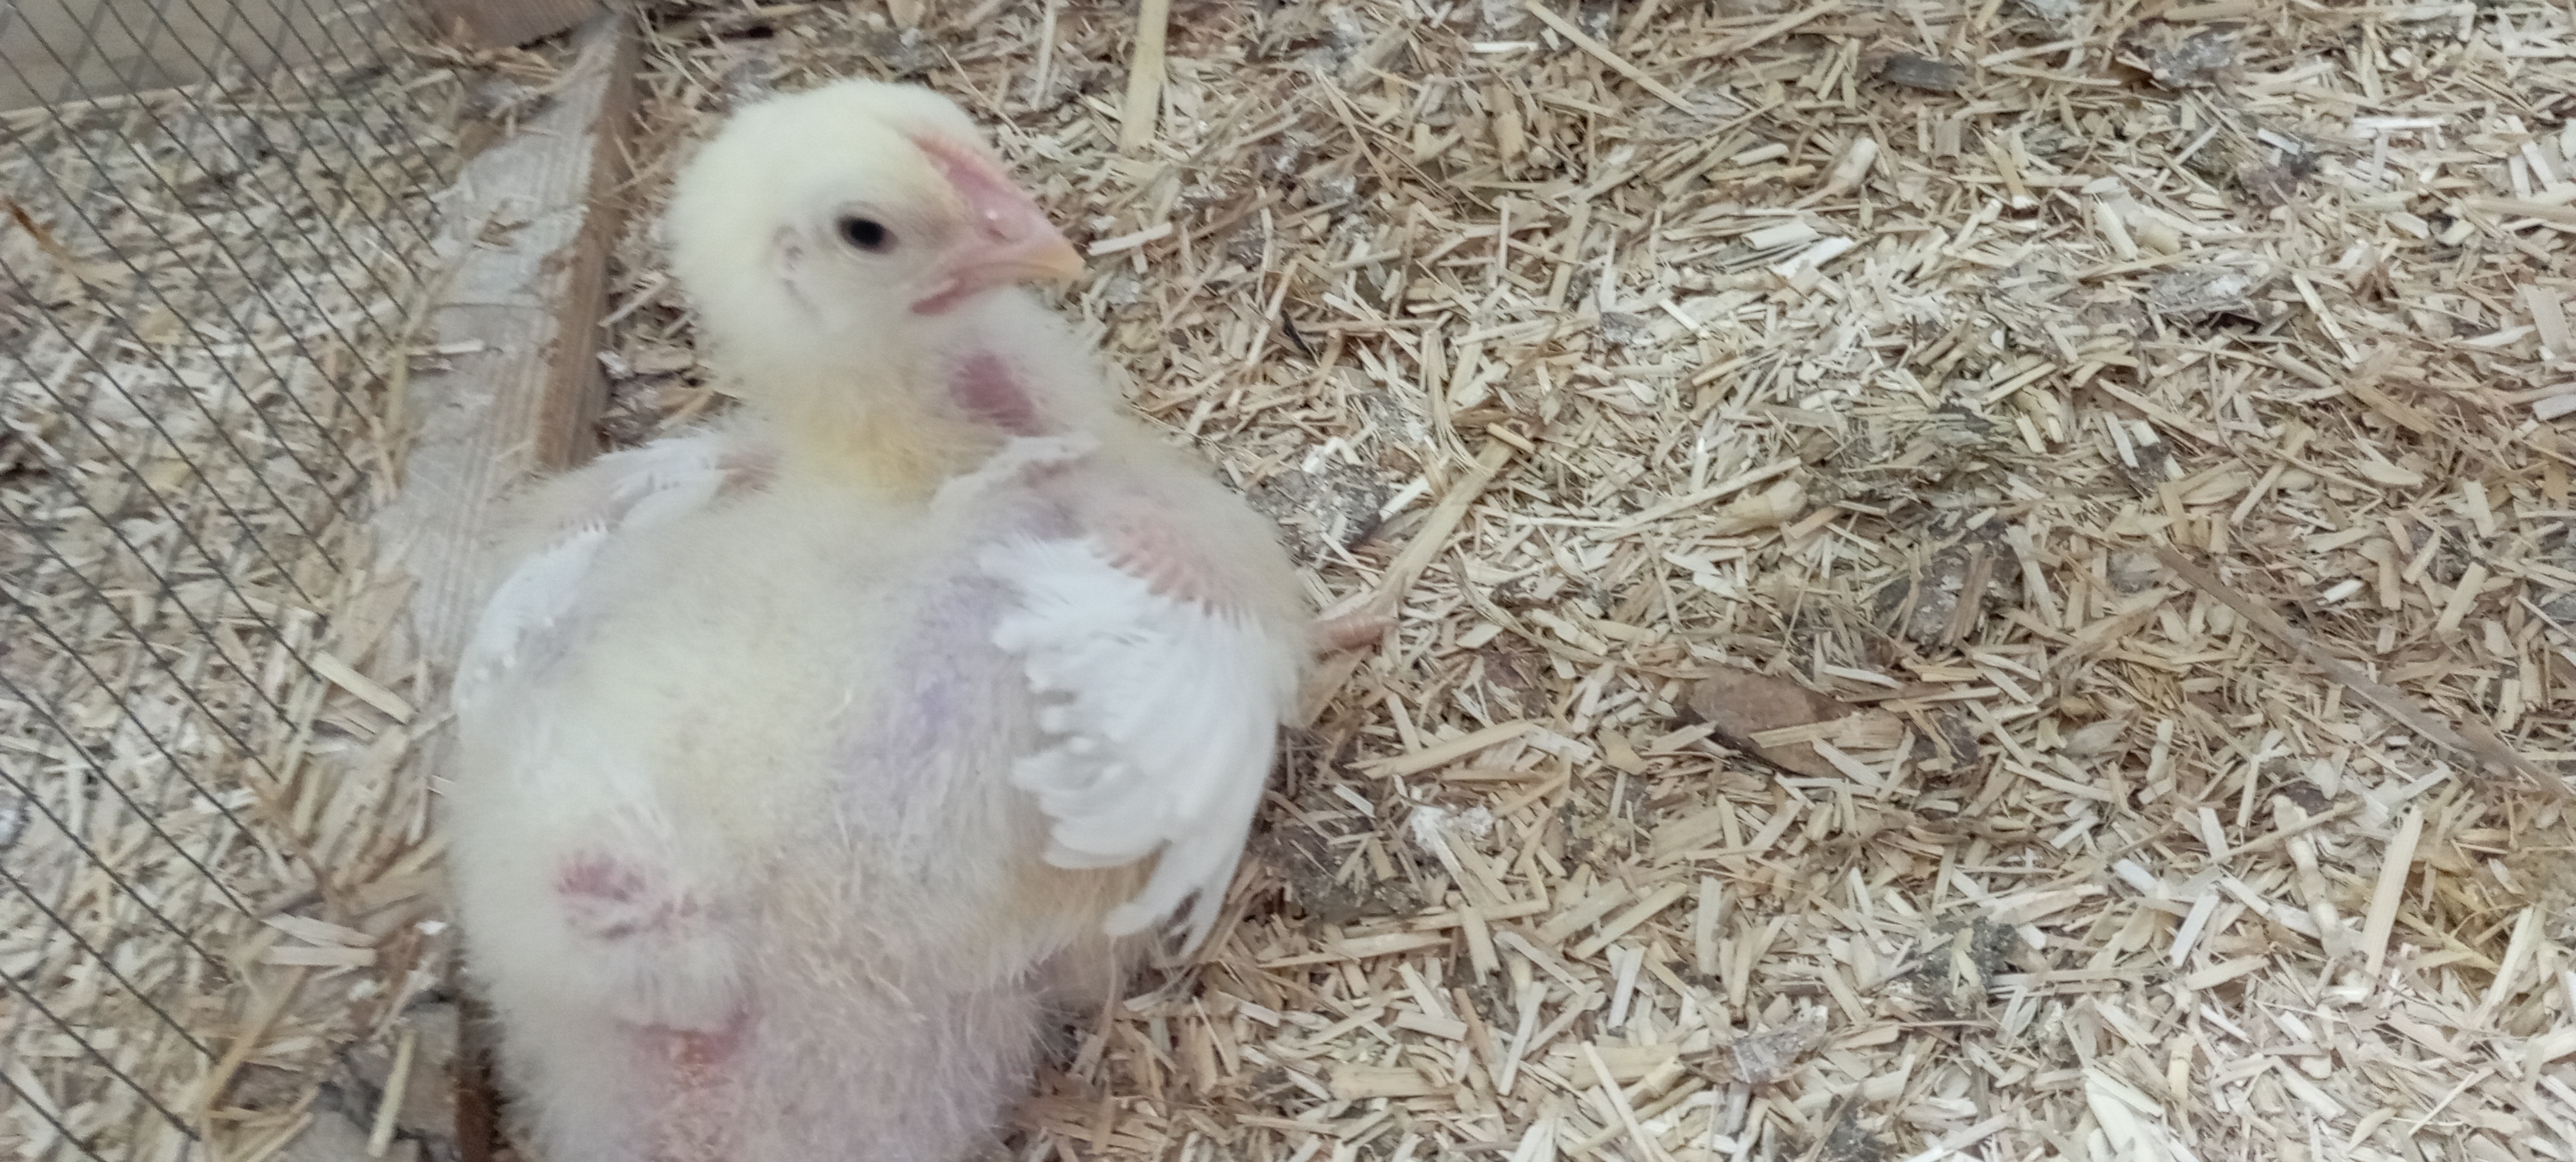
Weight: 587 g